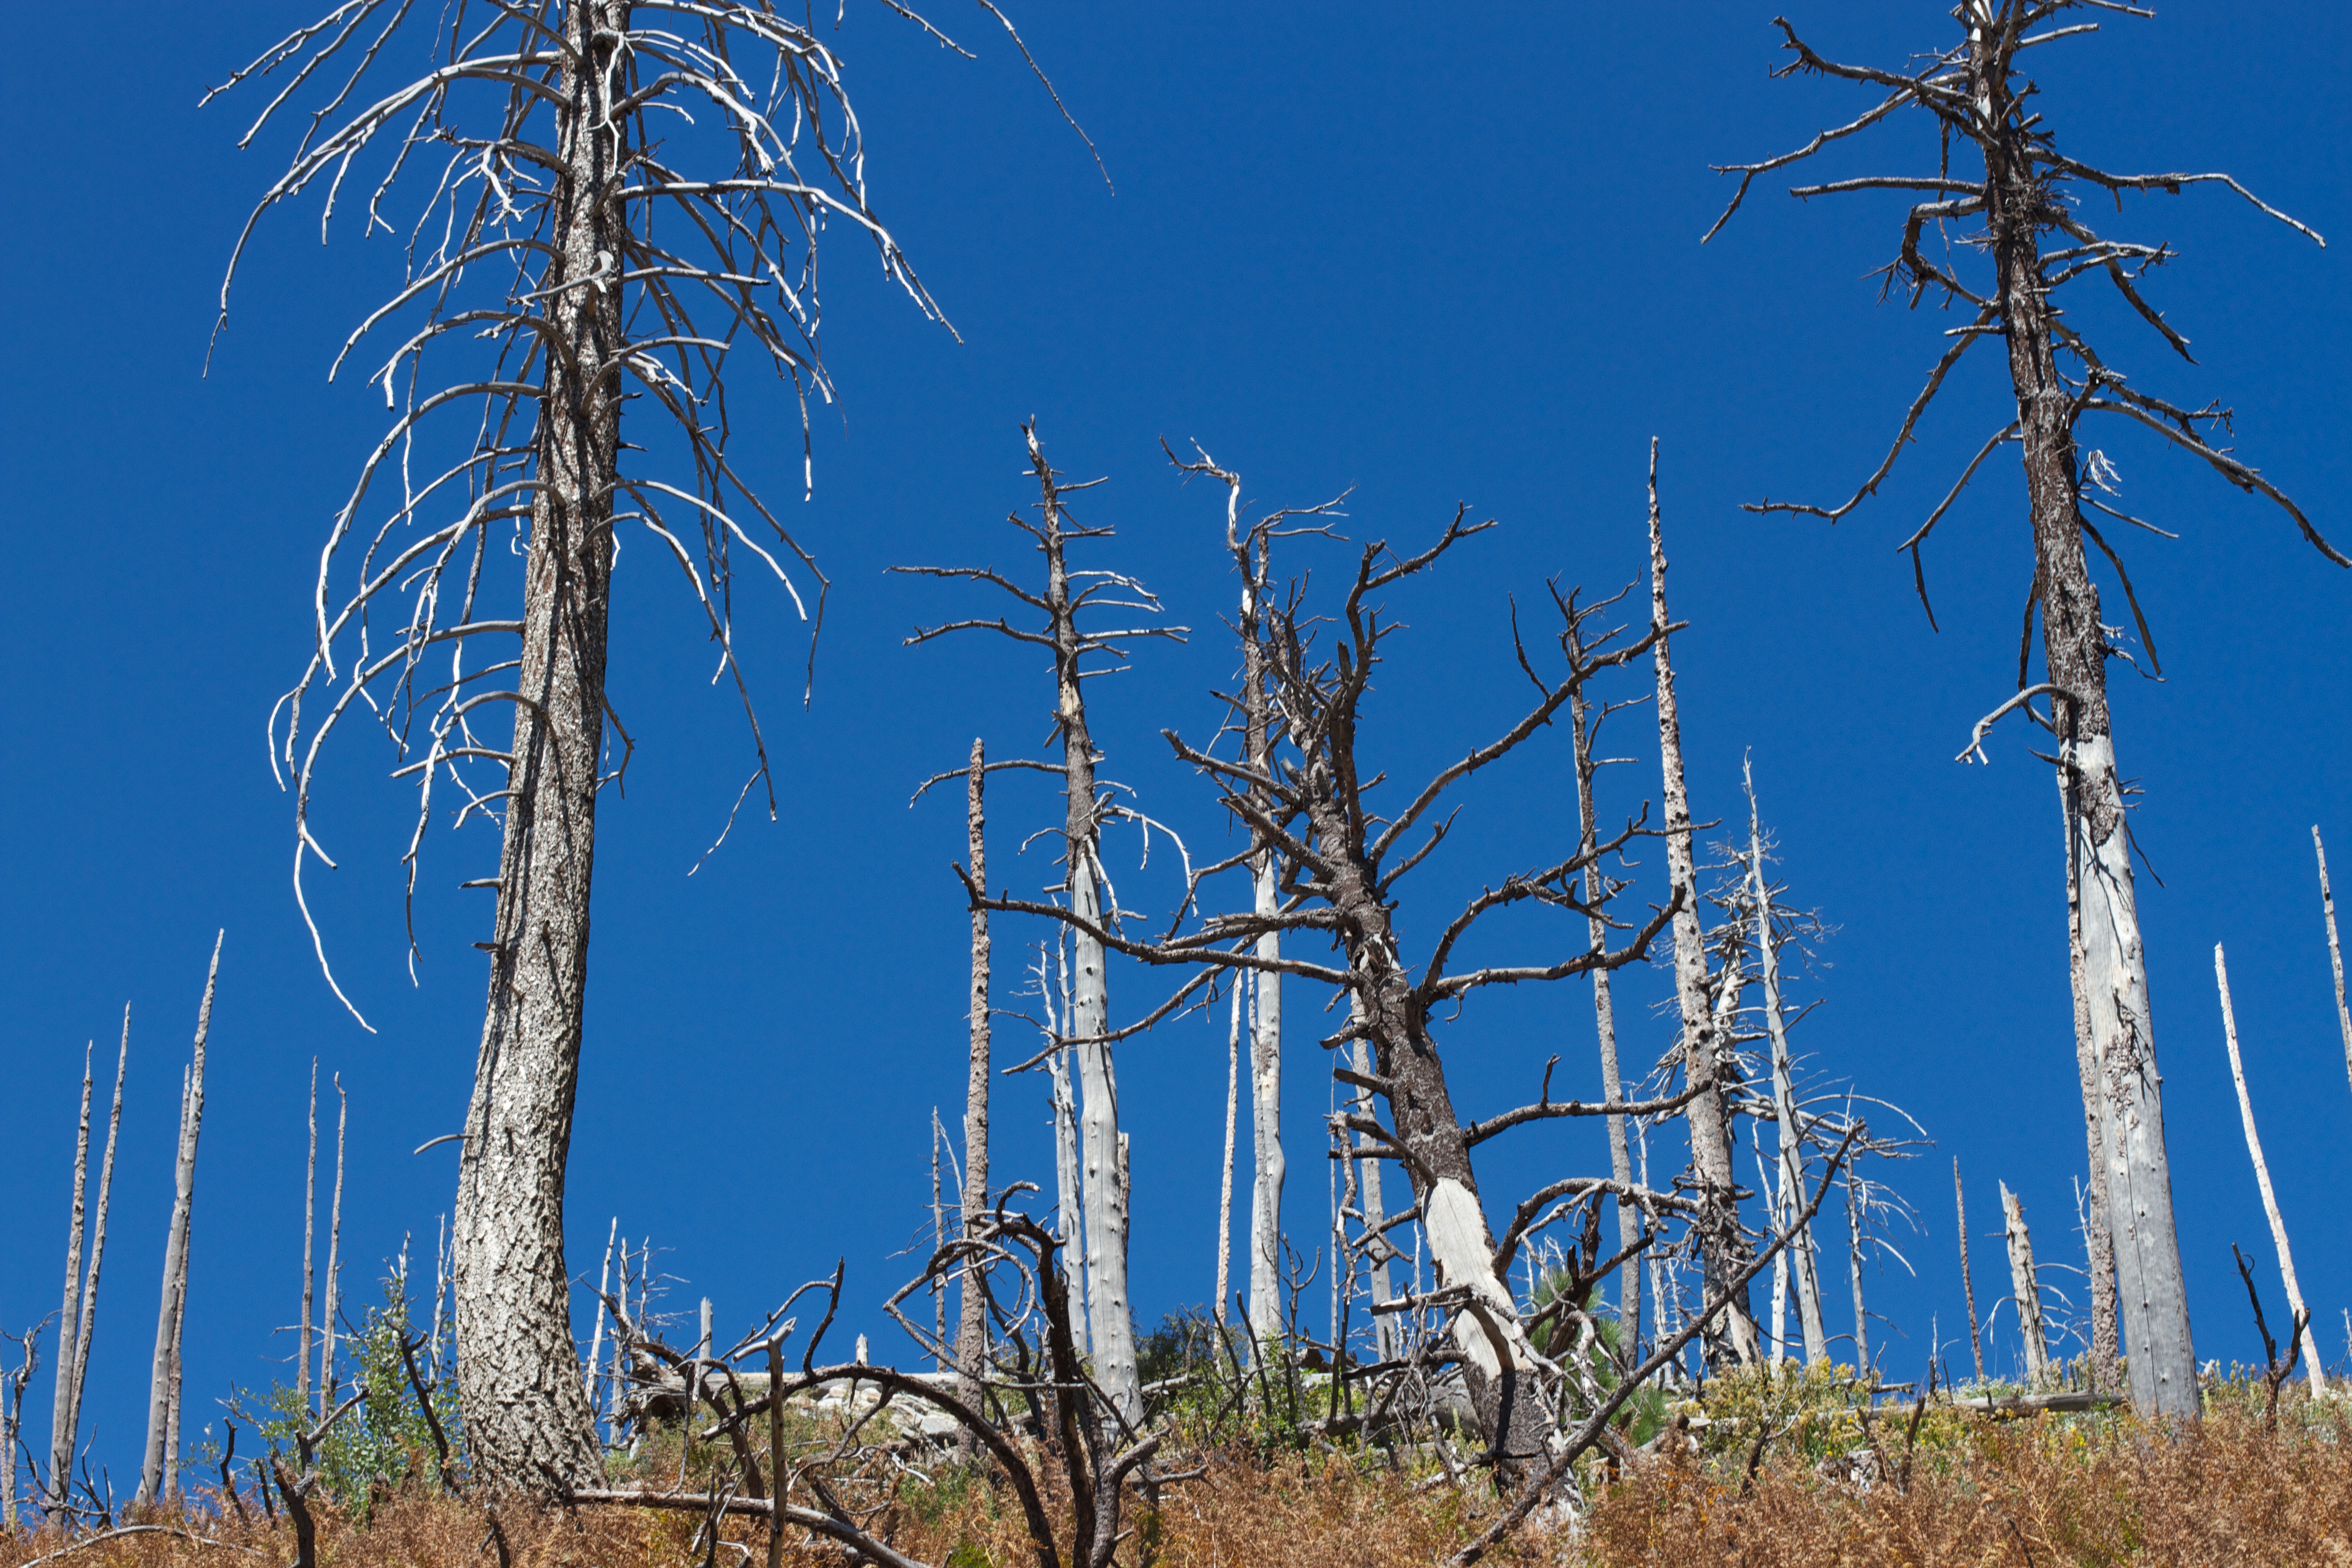
tree, nature, grass, branch, plant, field, prairie, flower, wind, frost, electricity, habitat, larch, ecosystem, flowering plant, natural environment, grass family, woody plant, land plant, outdoor structure, phragmites, arecales, overhead power line